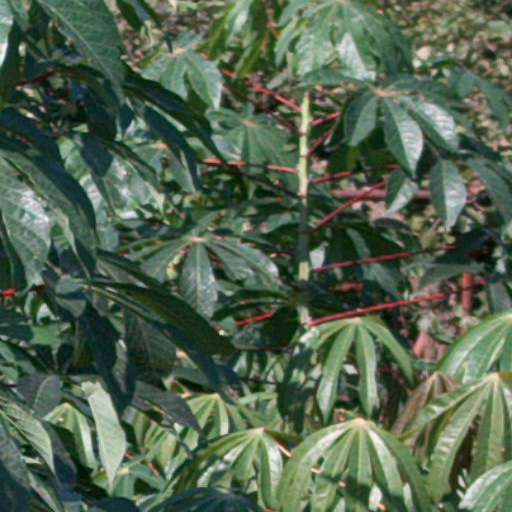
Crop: cassava